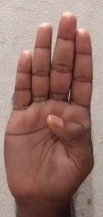
ASL sign: B